T-bar sandal

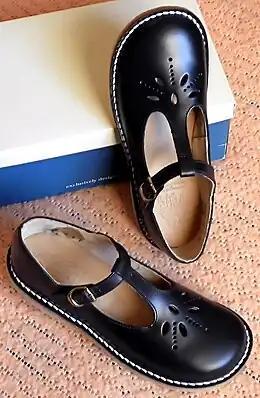
Classic T-bar shoes by Start-rite (known as Sonnet in the United States)

A T-bar sandal or T-bar shoe (also known in the United Kingdom as "school sandal" or "closed-toe sandal") is a closed, low-cut shoe with two or more straps forming one or more T shapes (one or more straps across the instep passing through a perpendicular, central strap that extends from the vamp).